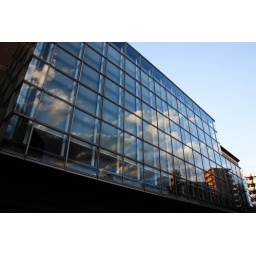
The sky in water tank